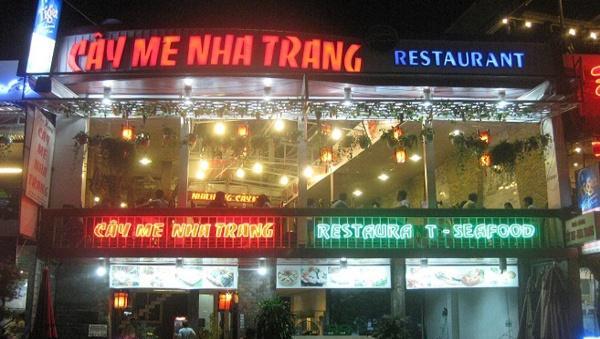
có những chiếc đèn lồng được trang trí ở trên trần của toà nhà